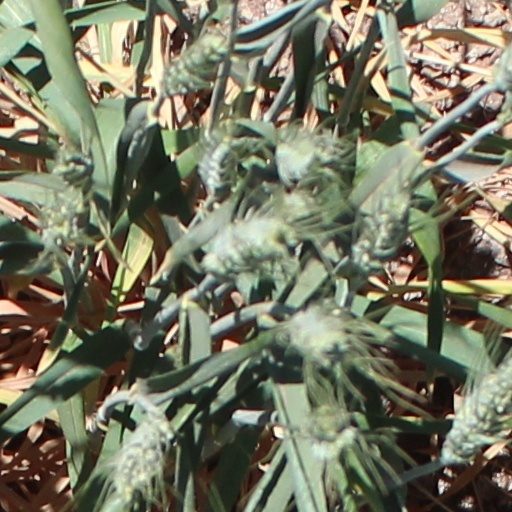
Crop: wheat